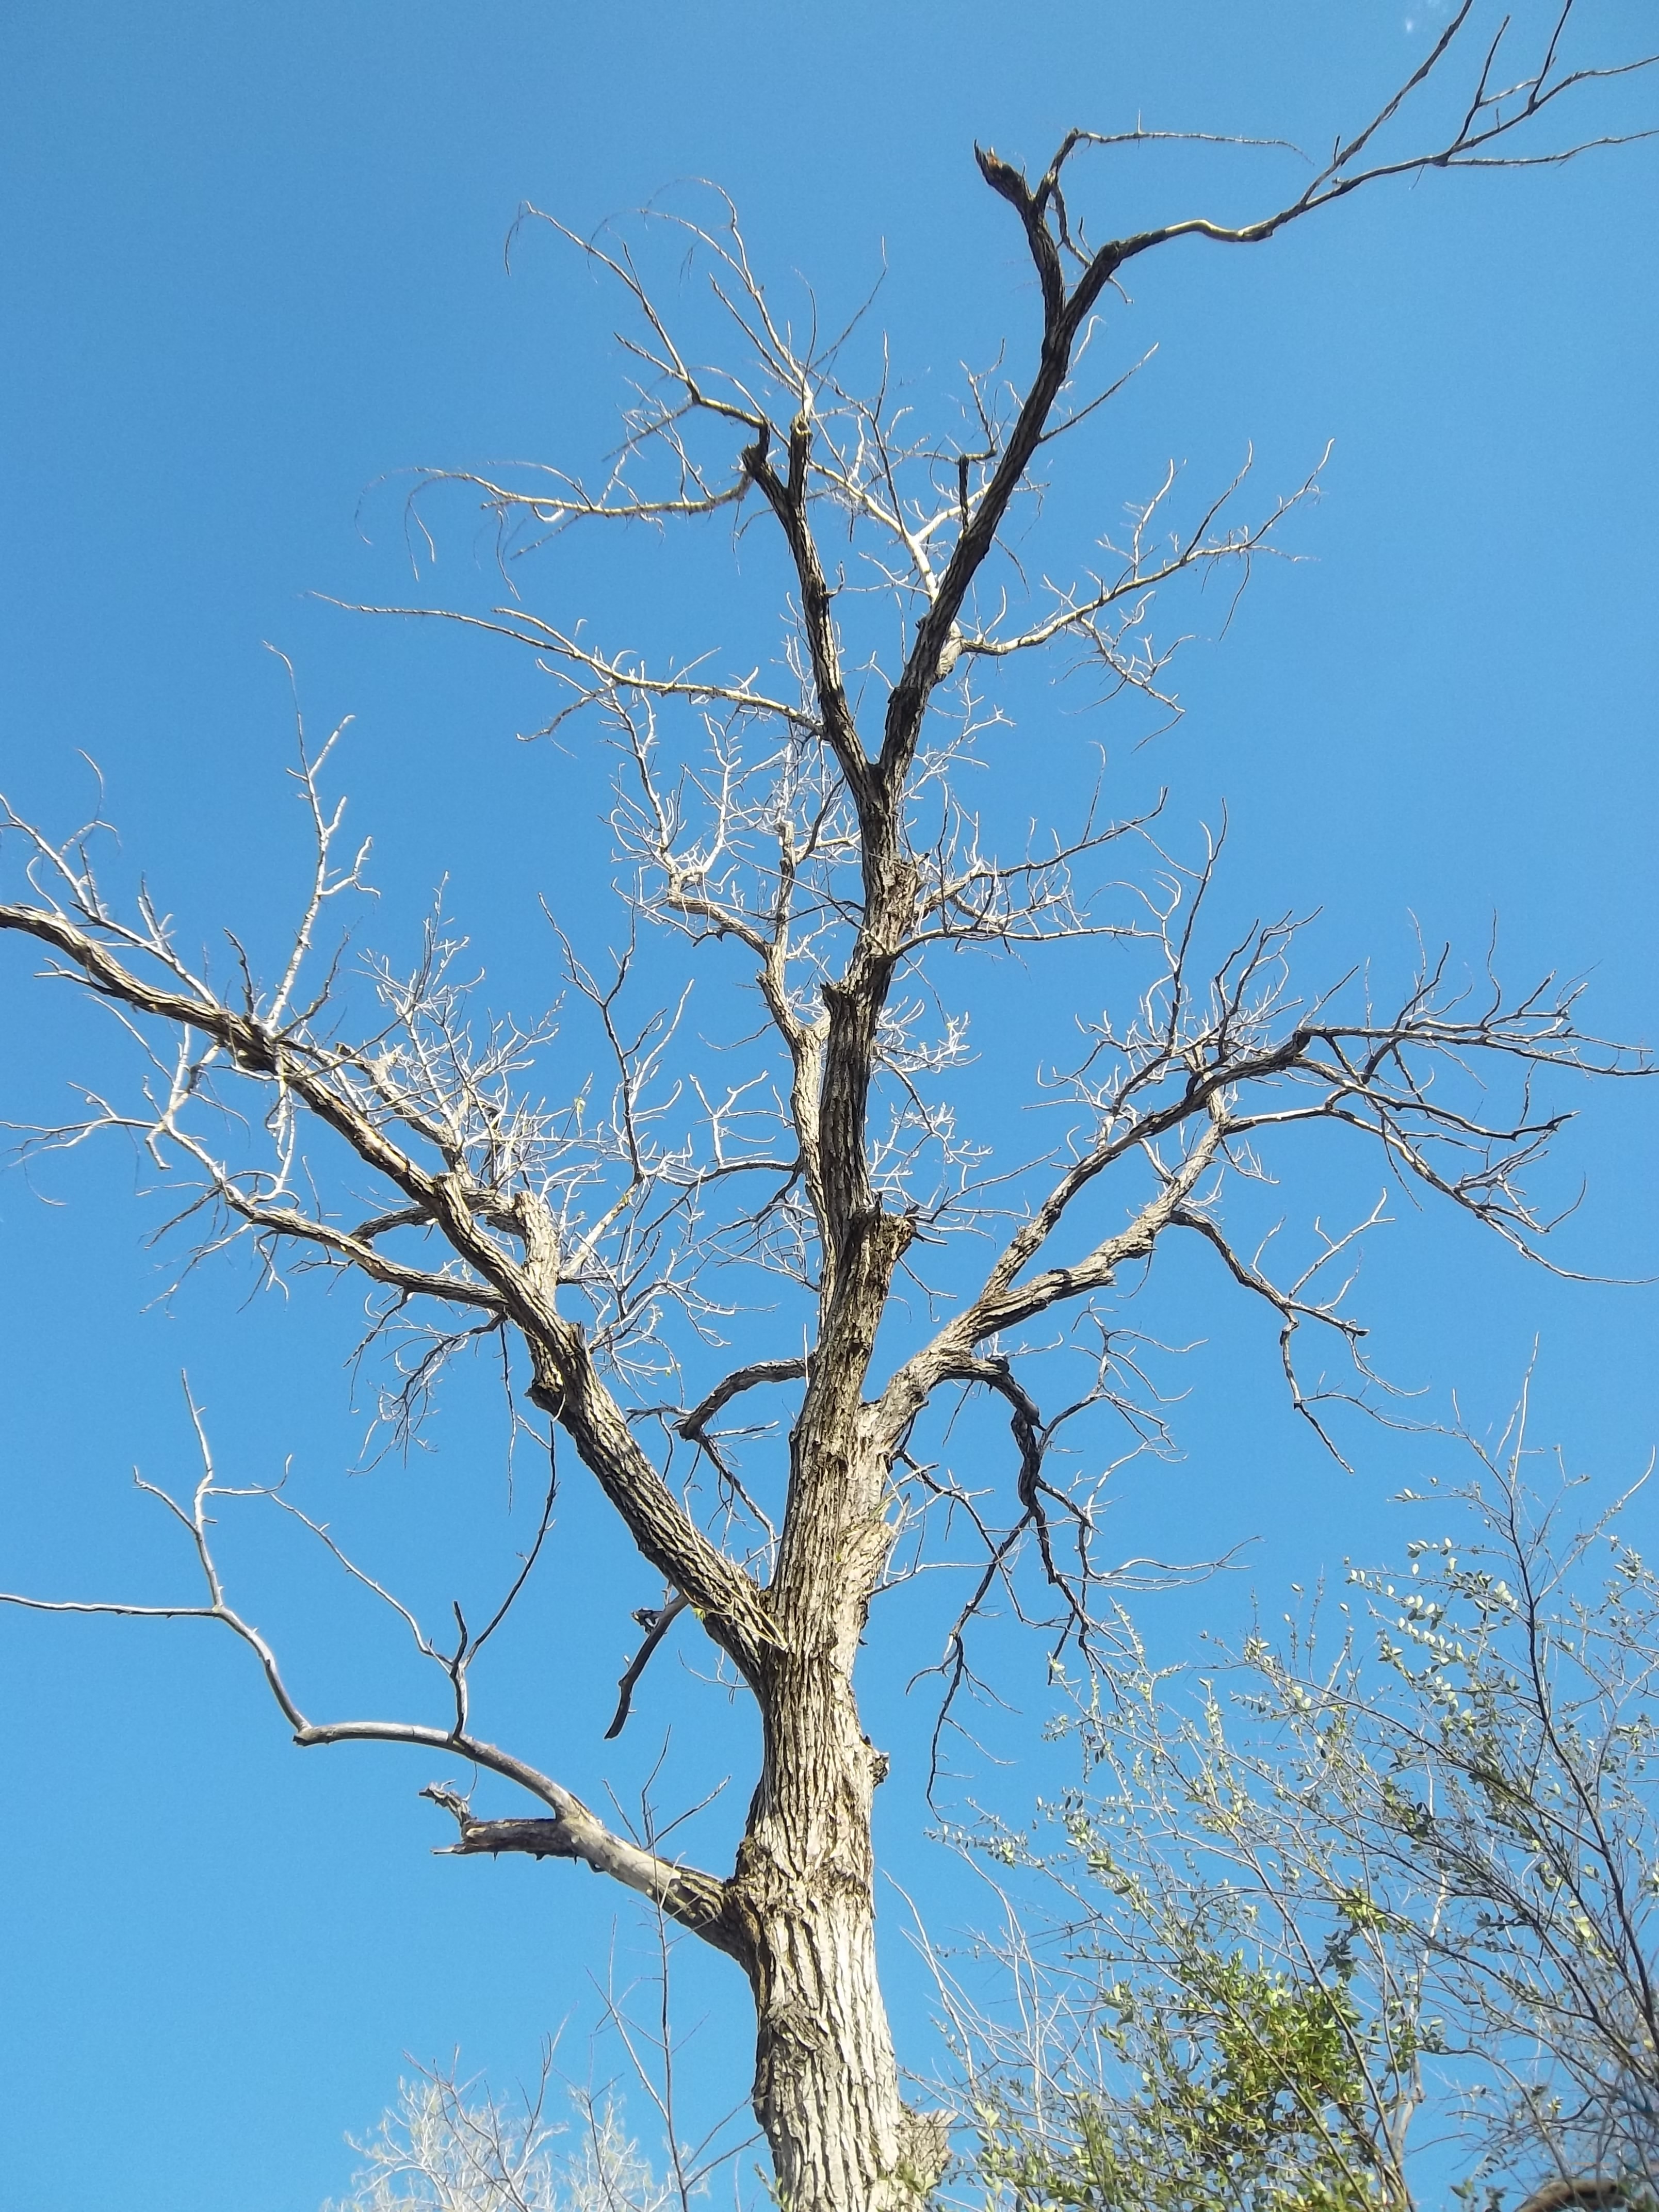
tree, nature, branch, blossom, winter, plant, sky, flower, birch, dead tree, dead, twig, outside, flowering plant, woody plant, land plant